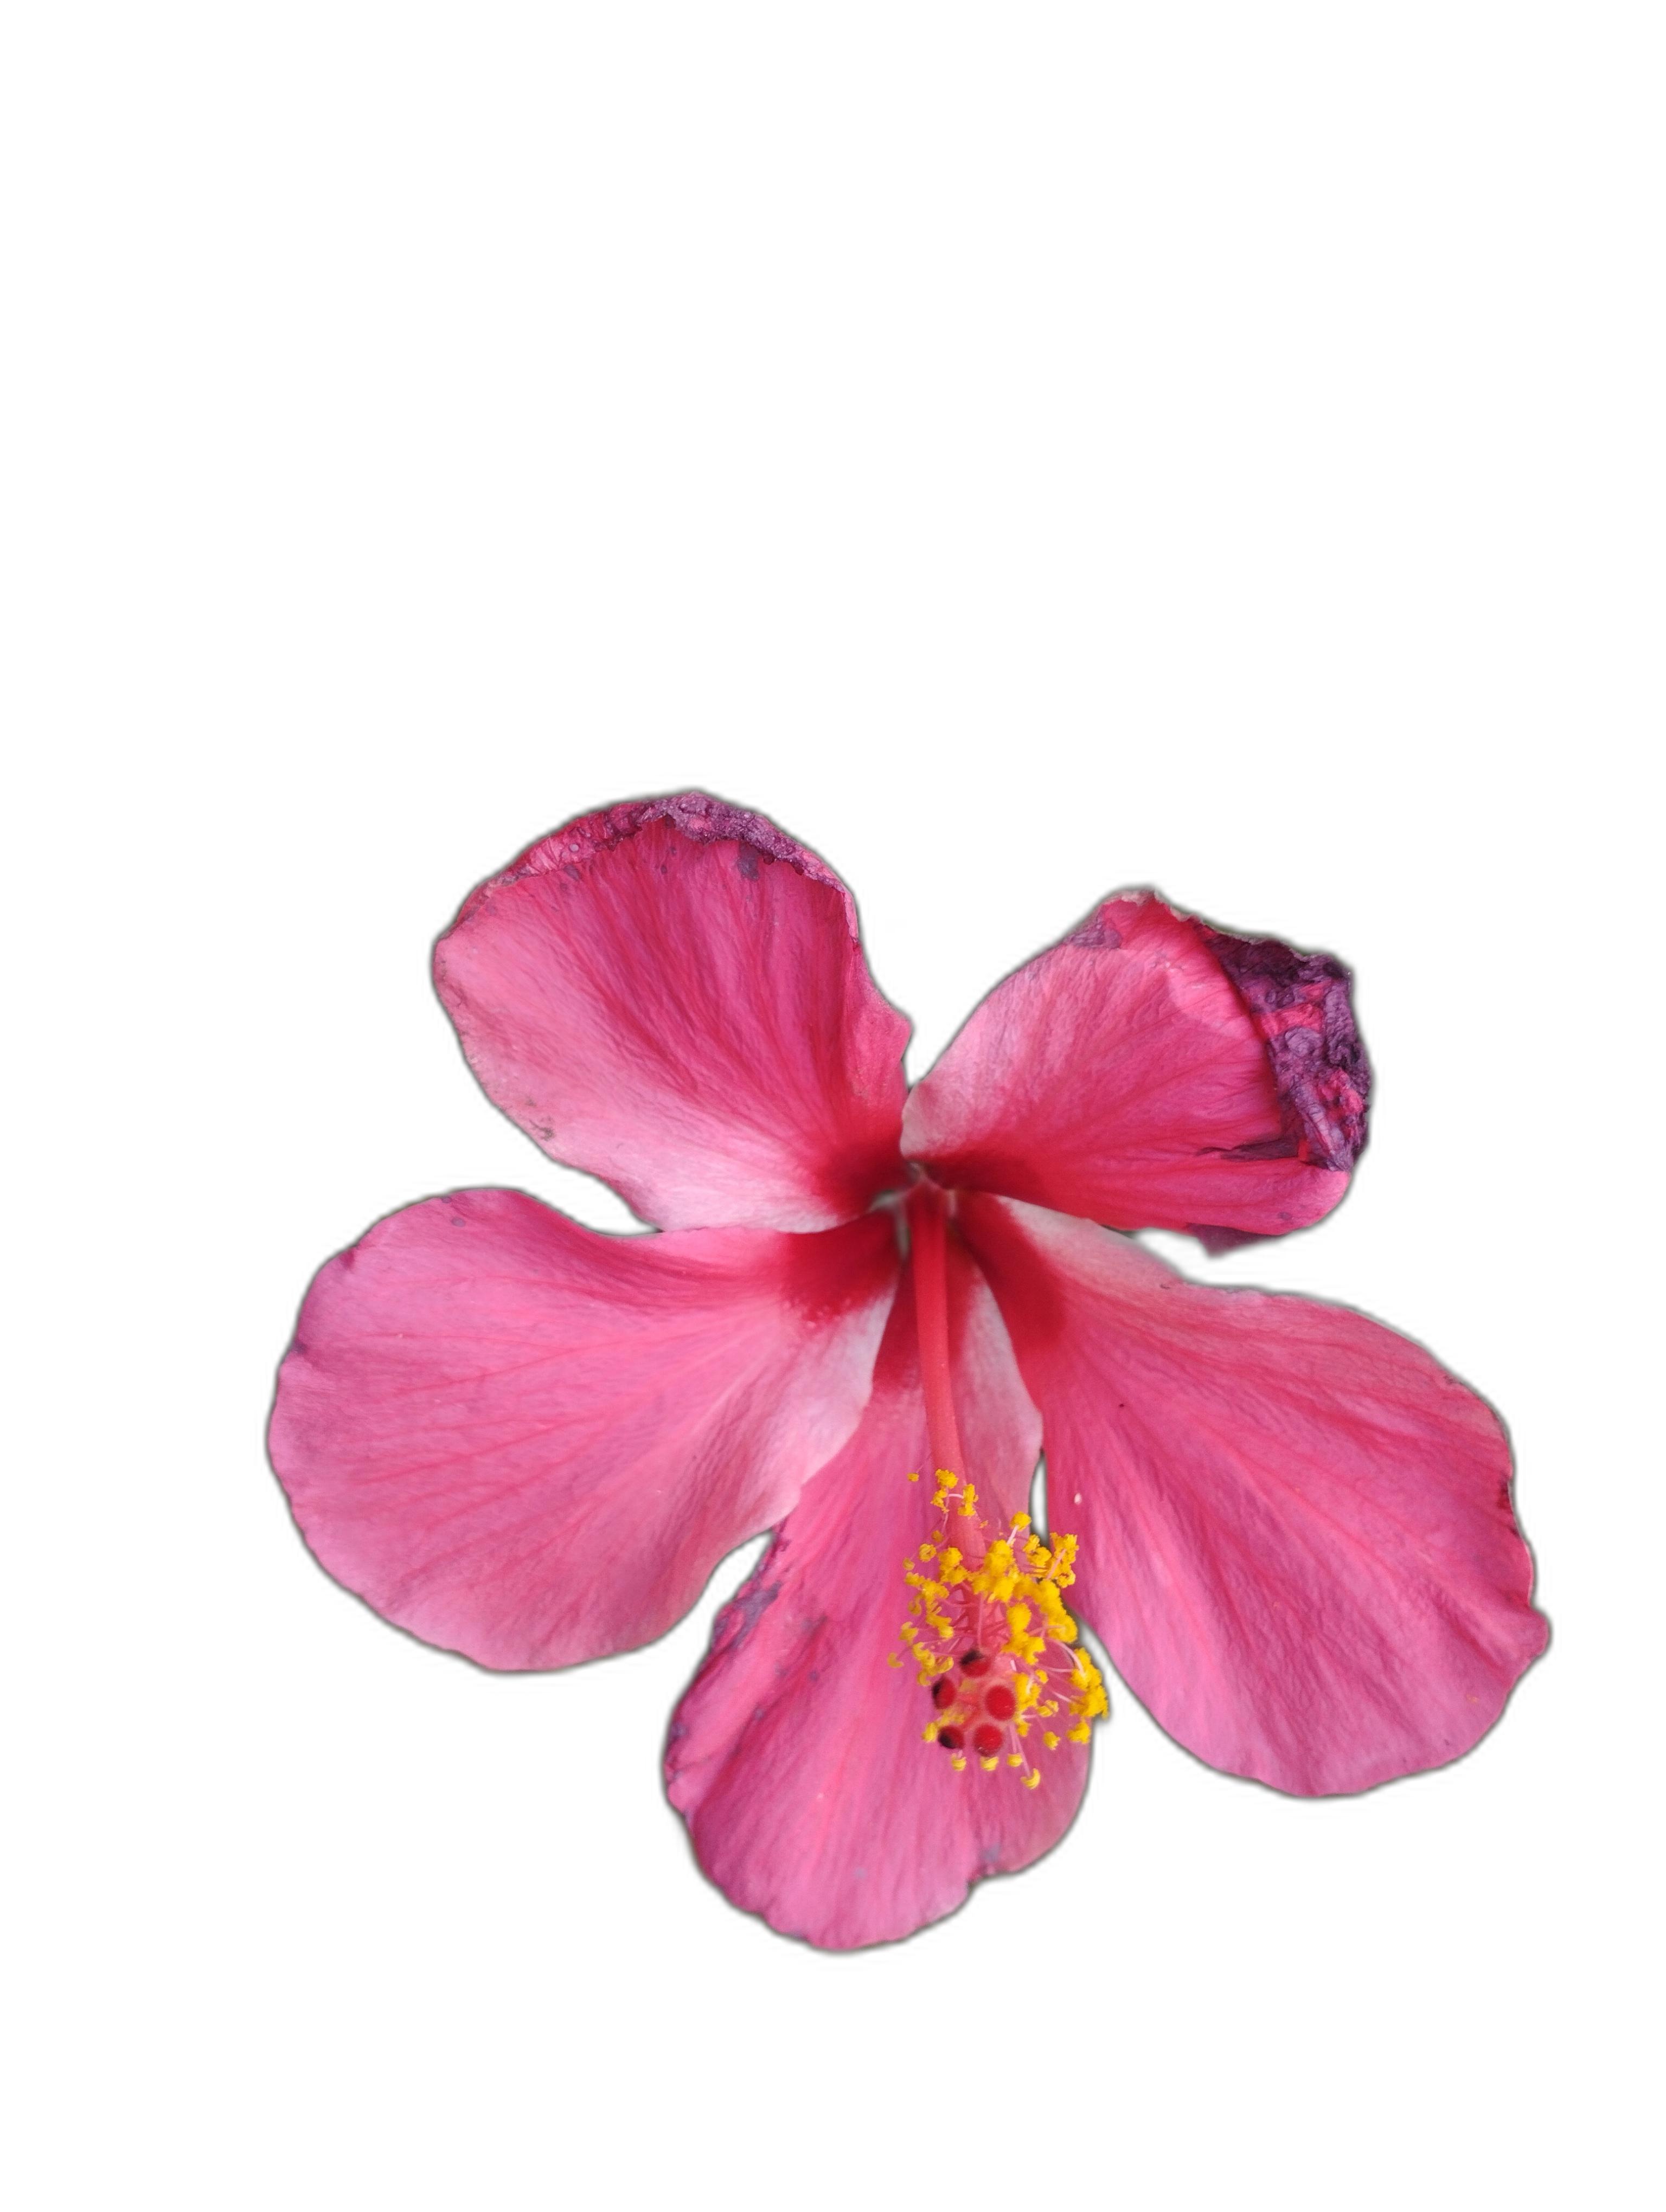
Label: Hibiscus